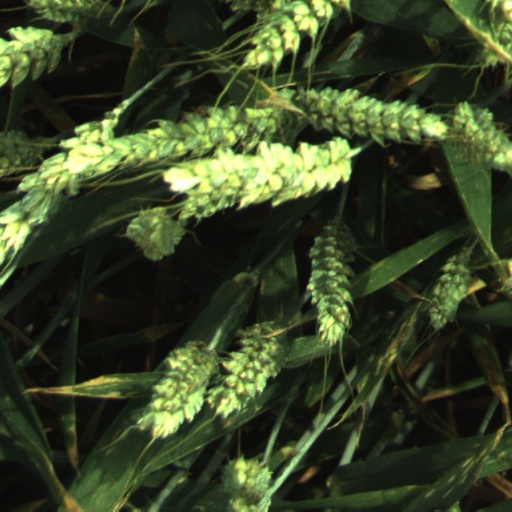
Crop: wheat